Ancient warfare

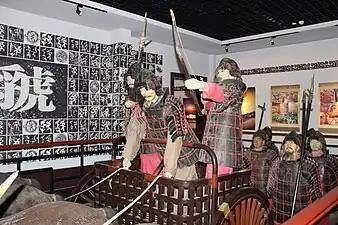
Museum reconstruction of charioteers in full armor from the Warring States period

Throughout most of its history, ancient Egypt was unified under one government. The main military concern for the nation was to keep enemies out. The arid plains and deserts surrounding Egypt were inhabited by nomadic tribes who occasionally tried to raid or settle in the fertile Nile river valley. The Egyptians built fortresses and outposts along the borders east and west of the Nile Delta, in the Eastern Desert, and in Nubia to the south. Small garrisons could prevent minor incursions, but if a large force was detected a message was sent for the main army corps. Most Egyptian cities lacked city walls and other defenses.